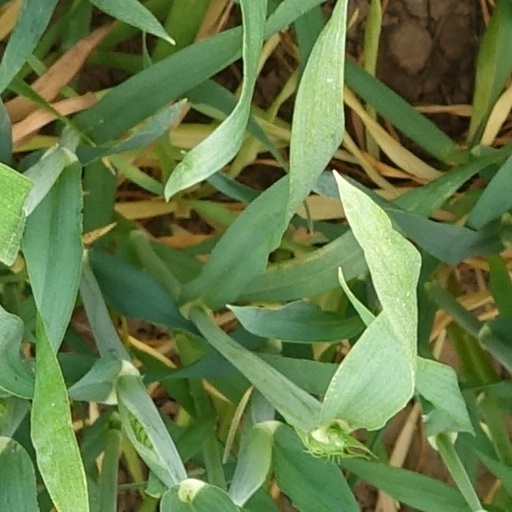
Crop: wheat